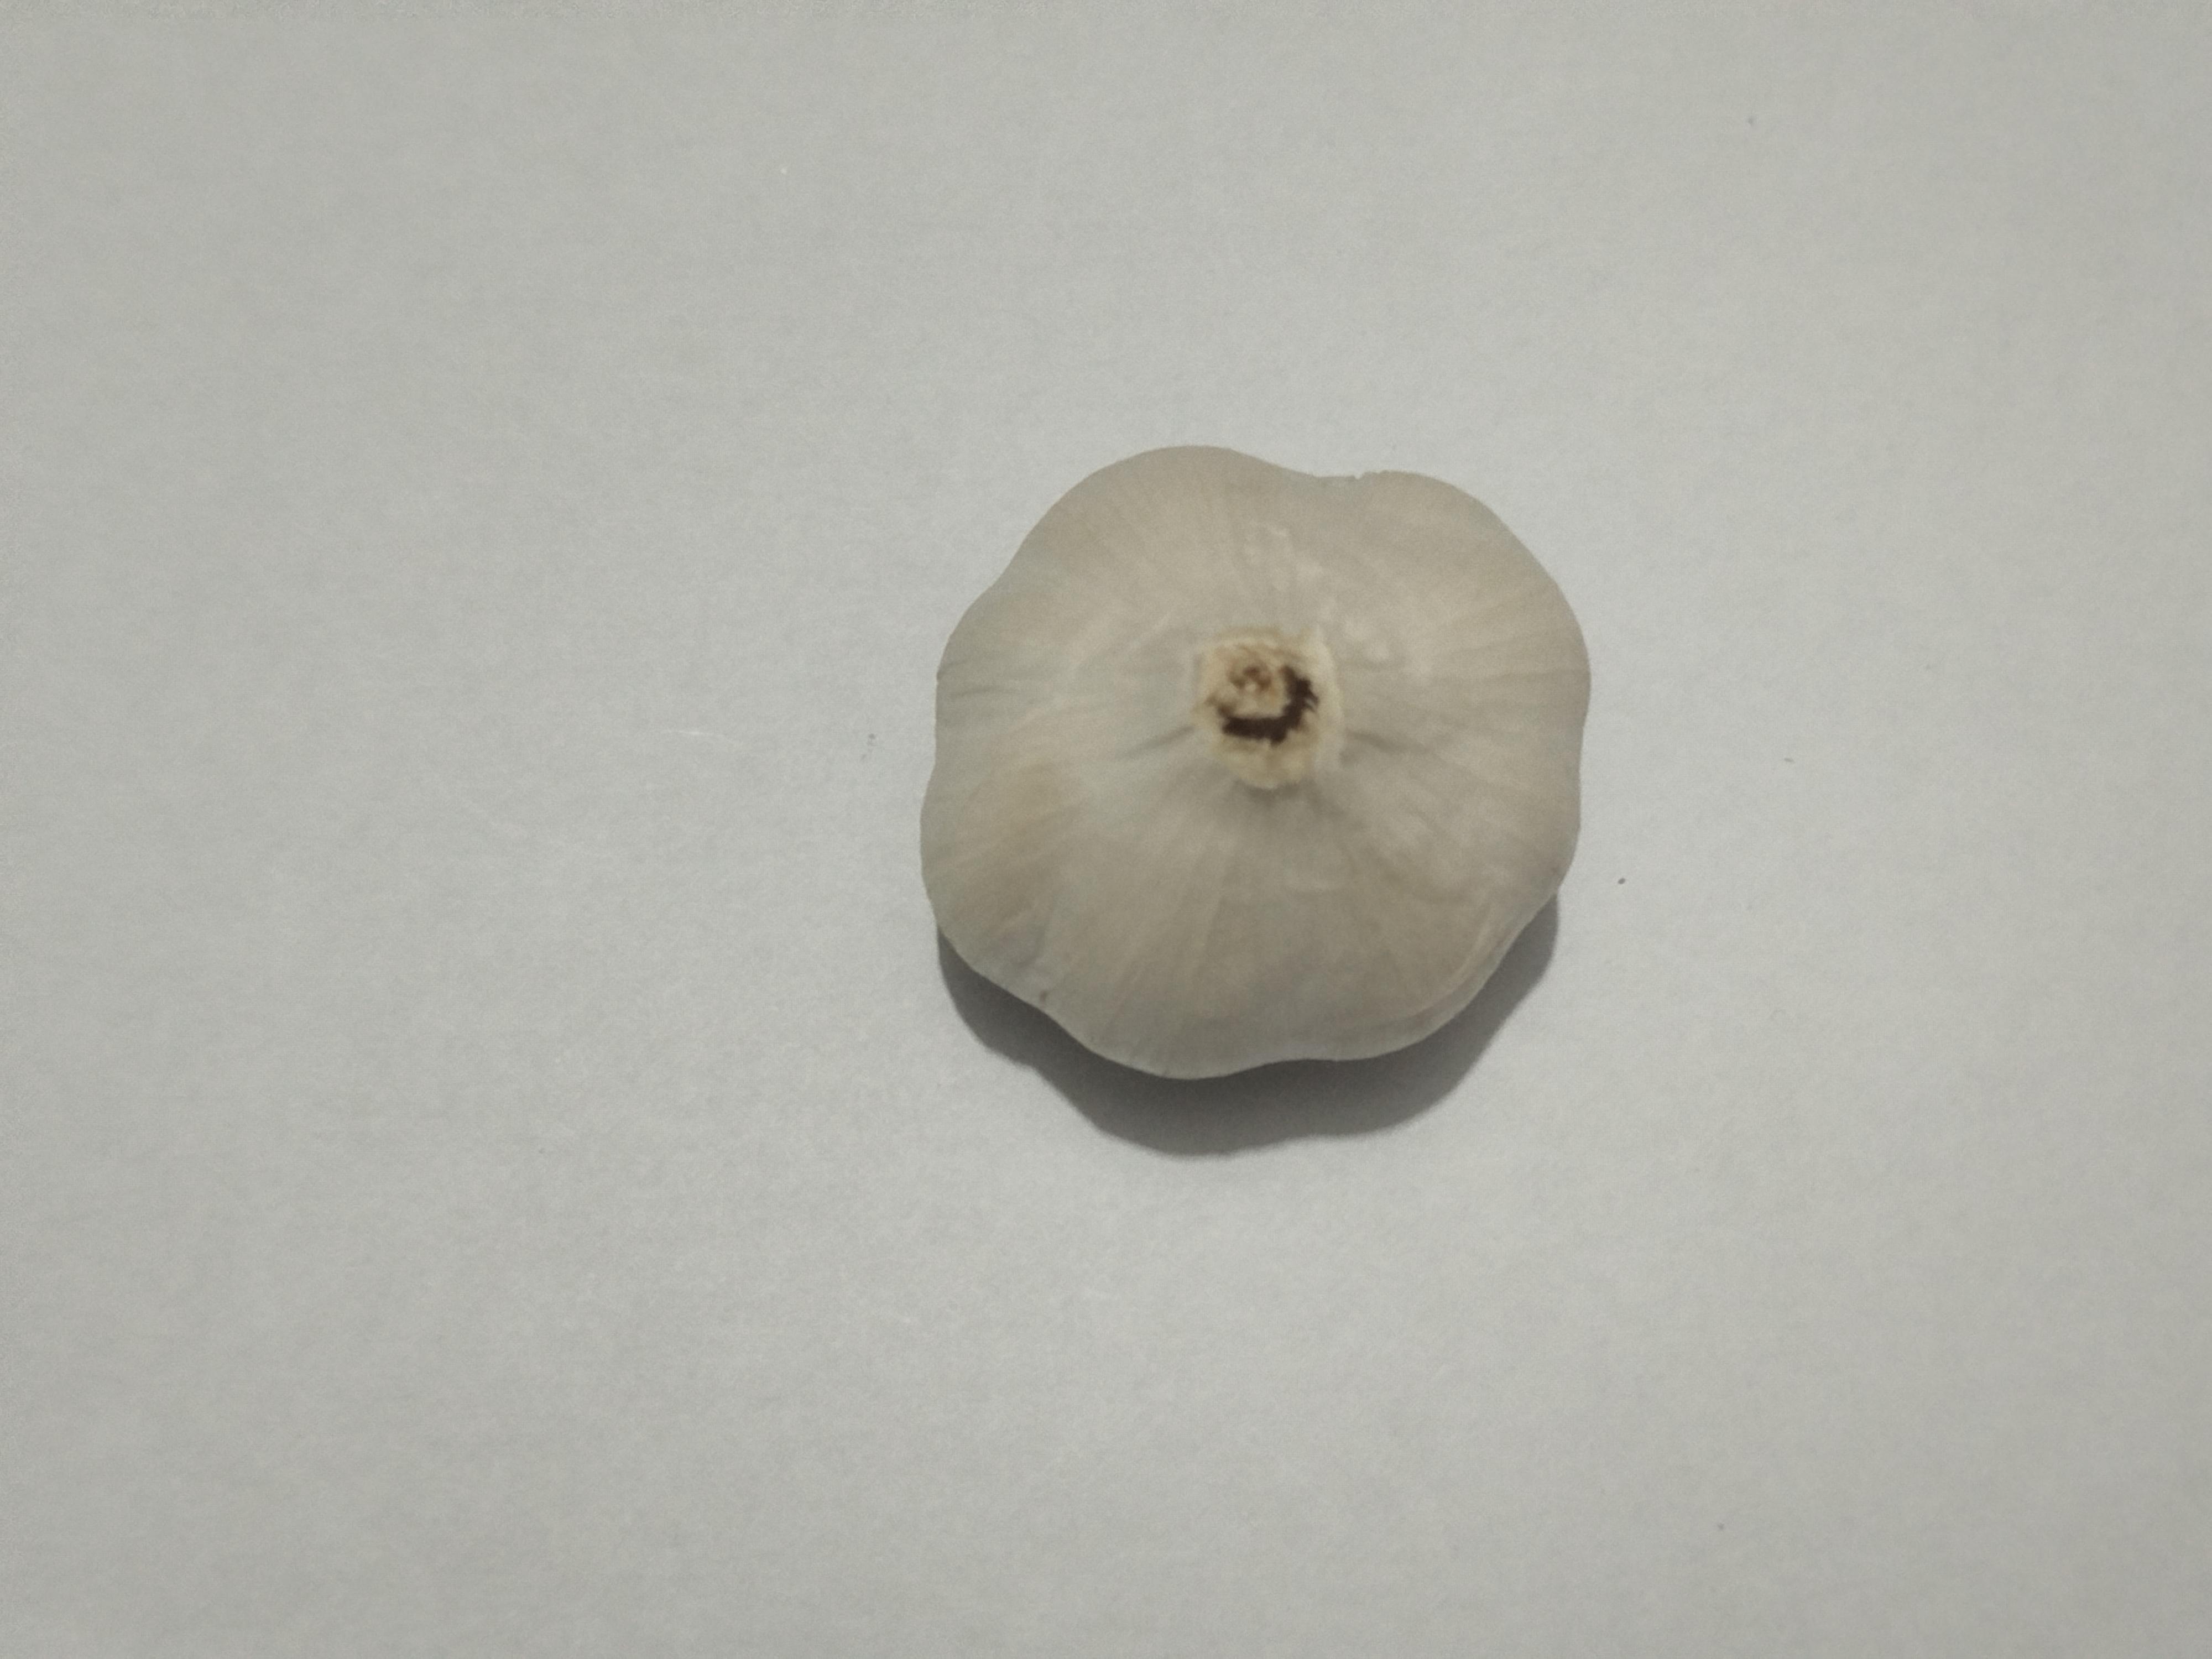
Label: Garlic